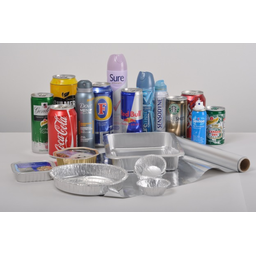
Label: metal